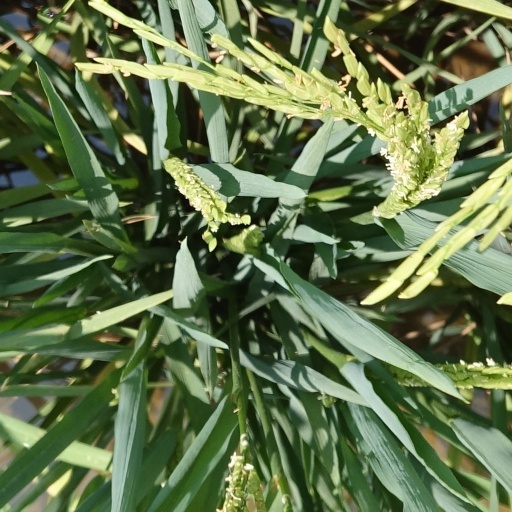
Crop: rice